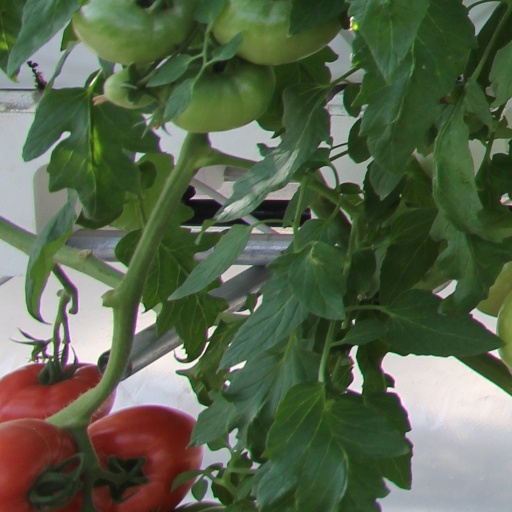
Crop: tomato